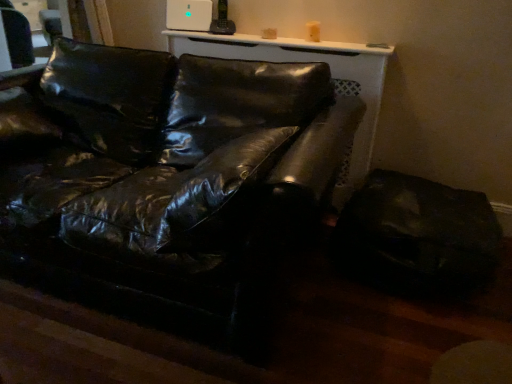
Question: Where is a free space in front of shiny black leather swivel chair at lower right? Please provide its 2D coordinates.
Answer: [(0.800, 0.891)]